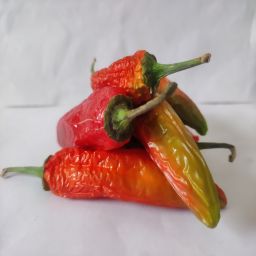
Crop: New Mexico Green Chile
Quality: Dried